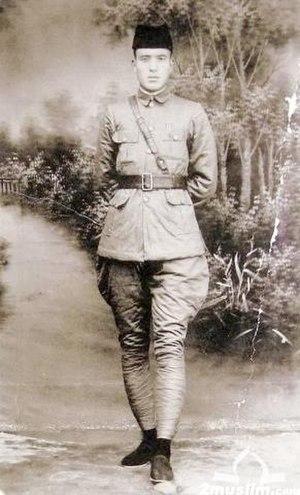
Ma Zhongying, aussi appelé Ma Chung-ying, né en 1912 et peut-être décédé en 1936 à l'âge de 24 ans, est un seigneur de la guerre chinois musulman de la clique des Ma qui gouverna la province de Gansu dans les années 1930. Il s'allia avec le Kuomintang qui lui donna le commandement de la 36ᵉ division de l'armée nationale révolutionnaire avec pour mission de renverser le gouverneur du Xinjiang, Jin Shuren. Après plusieurs victoires sur les forces russes blanches, il tente d'agrandir son territoire dans le Sud du Xinjiang en lançant des campagnes à partir de sa base du Gansu mais est finalement bloqué en 1934 par le seigneur de guerre Sheng Shicai.